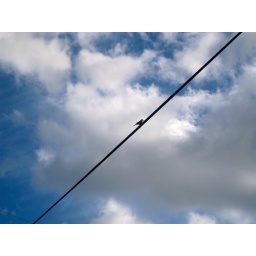
A bird sits on a telephone wire, watching the horses in the field below. Taken in Sprouston, Kelso in the Scottish Borders.